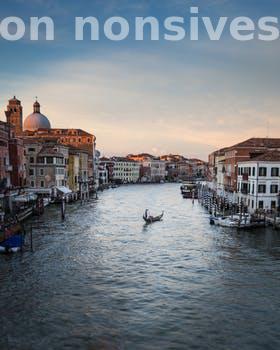
Label: Watermark